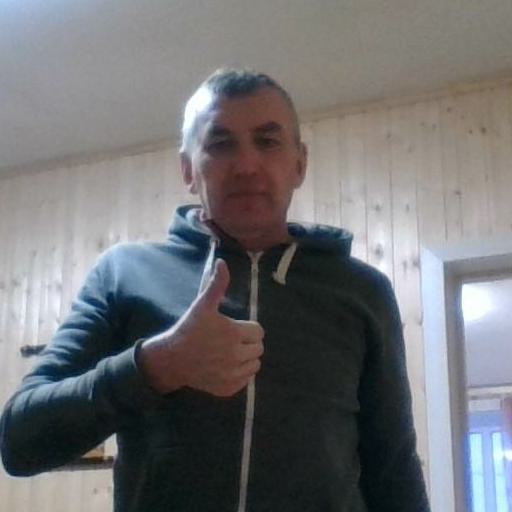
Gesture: like